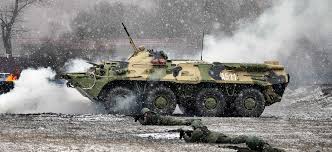
Label: BTR